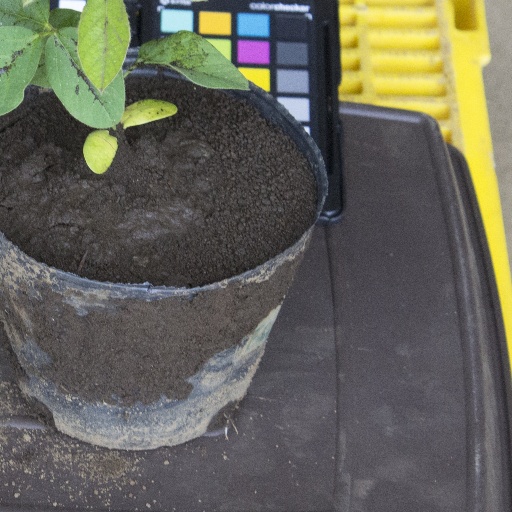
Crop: soybean